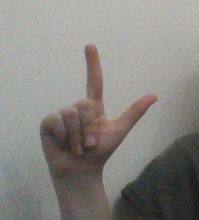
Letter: laam